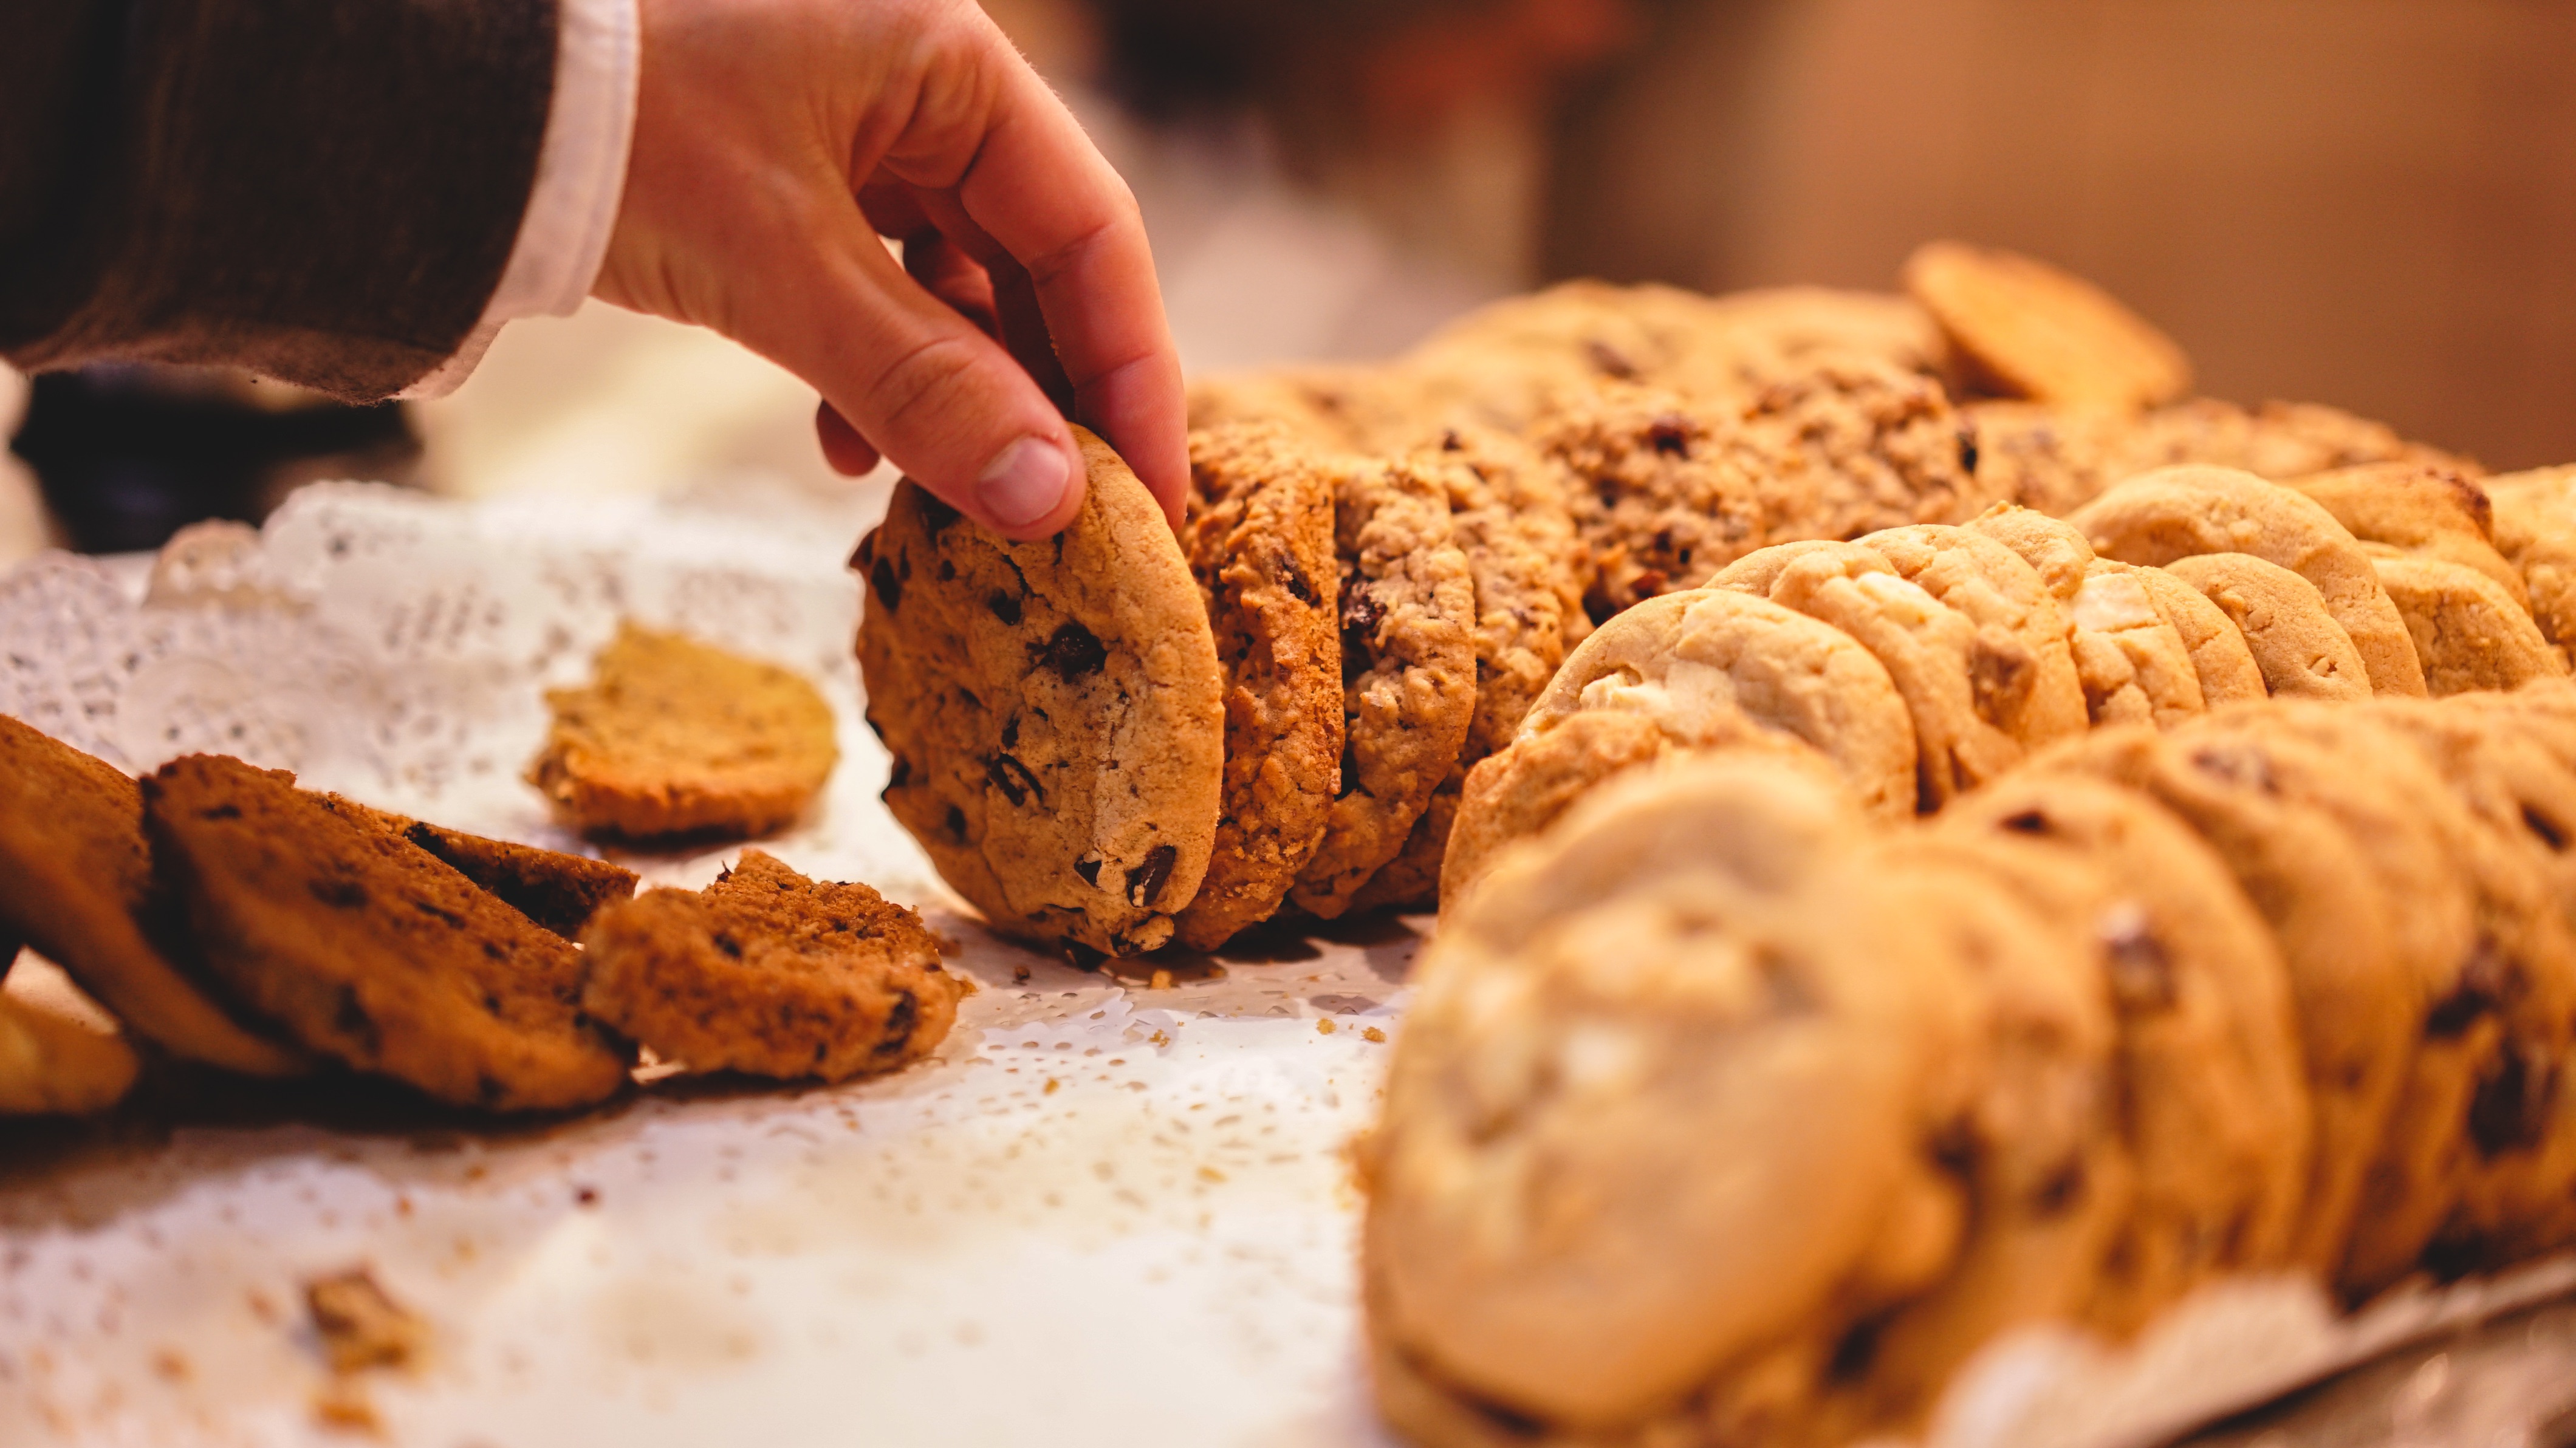
dish, meal, food, produce, breakfast, baking, dessert, bakery, baked goods, flavor, snack food, cookies and crackers